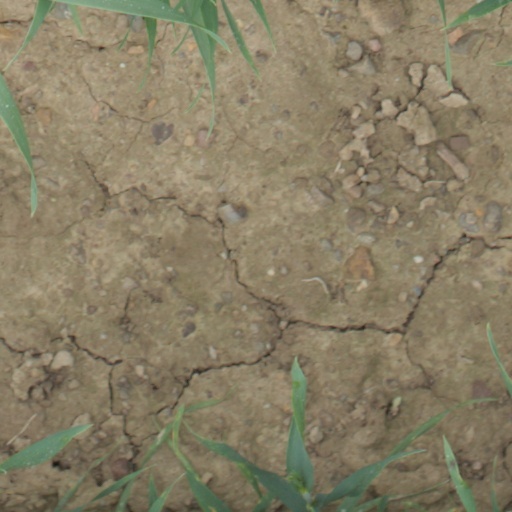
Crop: wheat